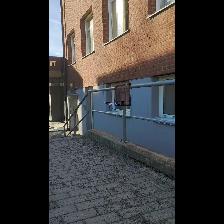
Label: NonHuman